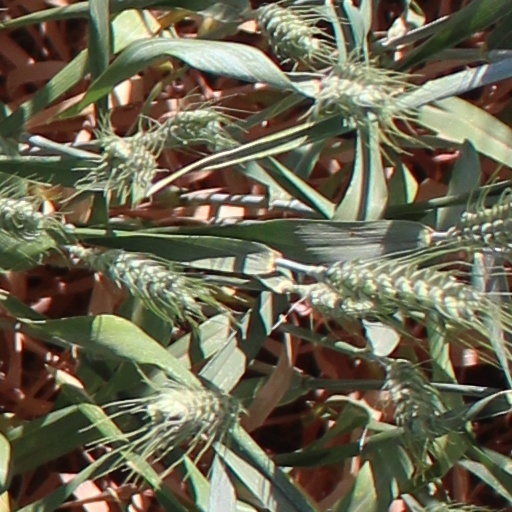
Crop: wheat